Louis Ferdinand Alfred Maury

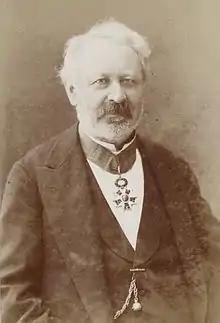
Alfred Maury

Louis Ferdinand Alfred Maury (March 23, 1817 – February 11, 1892) was a French scholar and physician, important because his ideas about the interpretation of dreams and the effect of external stimuli on dreams pre-dated those of Sigmund Freud. He is mentioned by Freud in "The Interpretation of Dreams", and by Sebastian Faulks in "Human Traces". He coined the term hypnagogic hallucination and reported a dream that famously inspired Salvador Dalí's painting "Dream Caused by the Flight of a Bee Around a Pomegranate a Second Before Awakening". Alfred Maury was contemporary with Hervey de Saint Denys and the two dream researchers were in disagreement with each other (Blanken & Meijer, 1988).